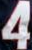
Number: 4